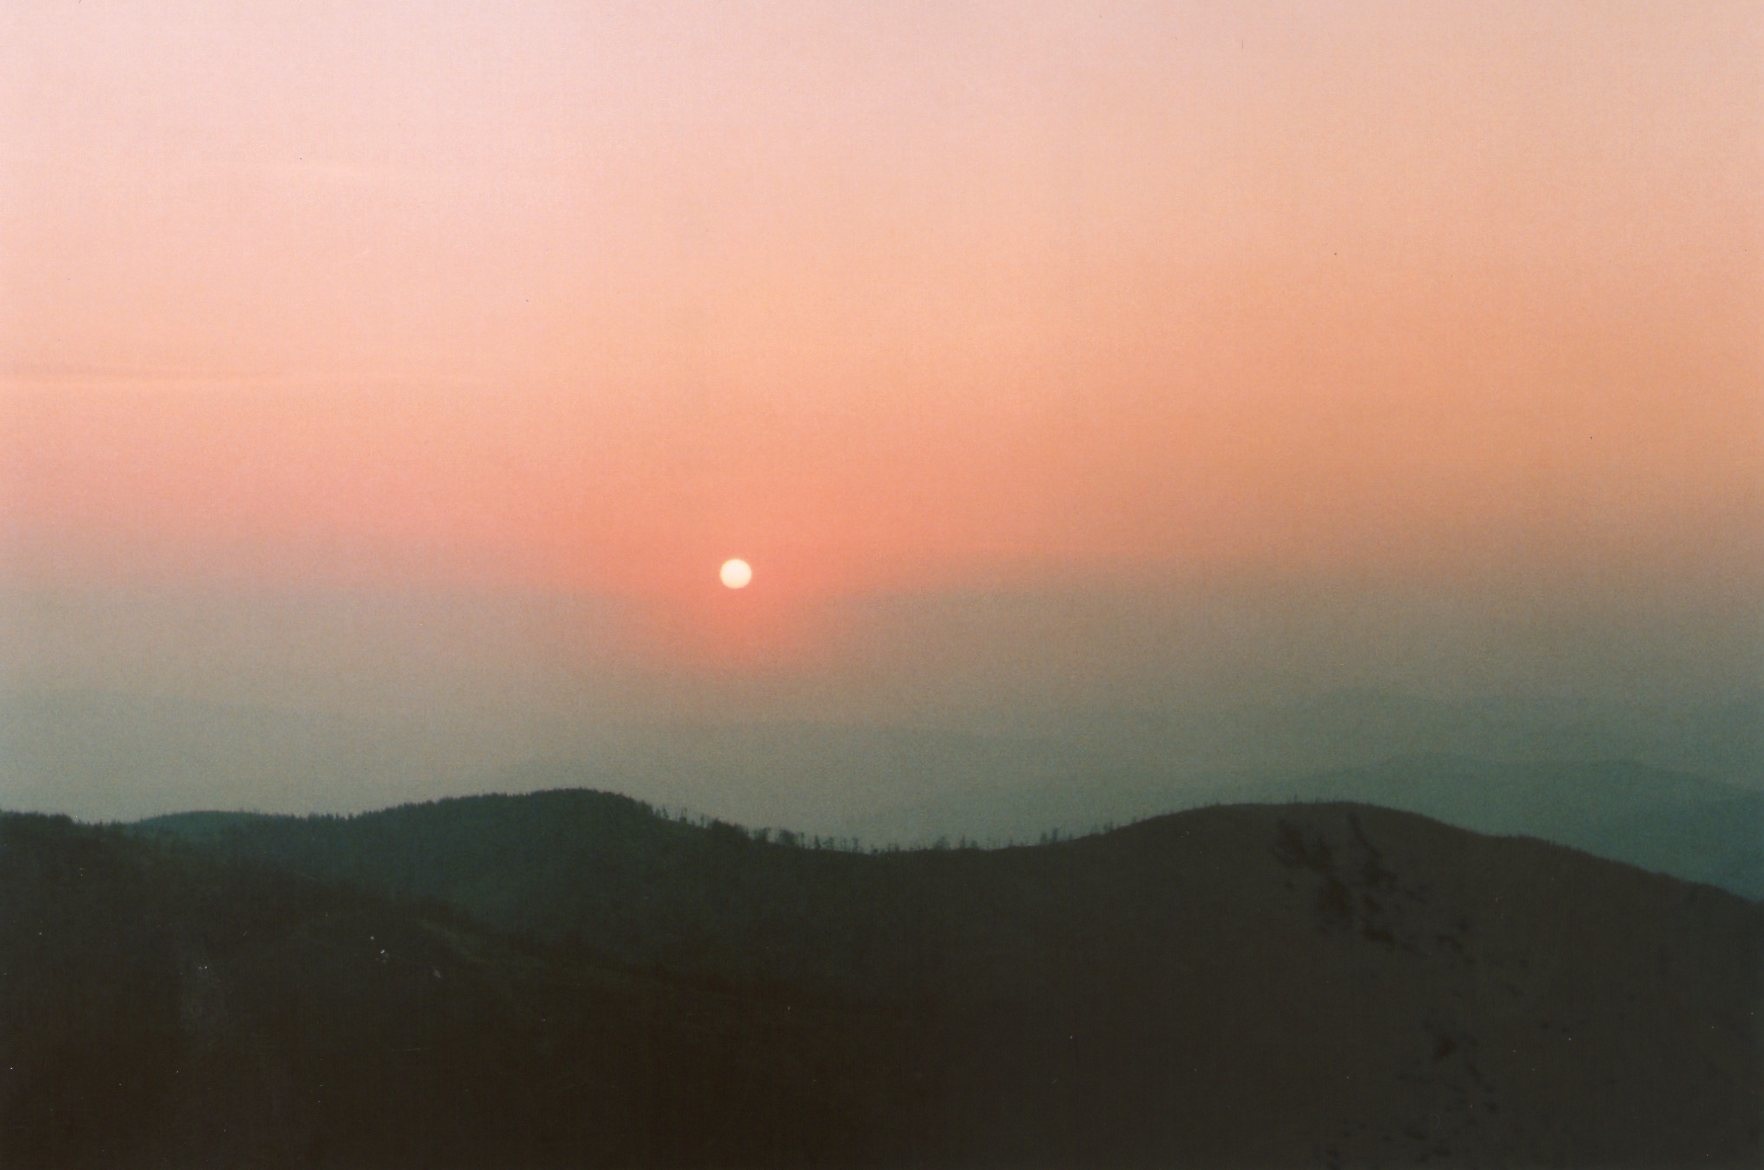
horizon, mountain, sun, fog, sunrise, sunset, mist, sunlight, morning, hill, dawn, atmosphere, dusk, haze, plain, afterglow, atmospheric phenomenon, mountainous landforms